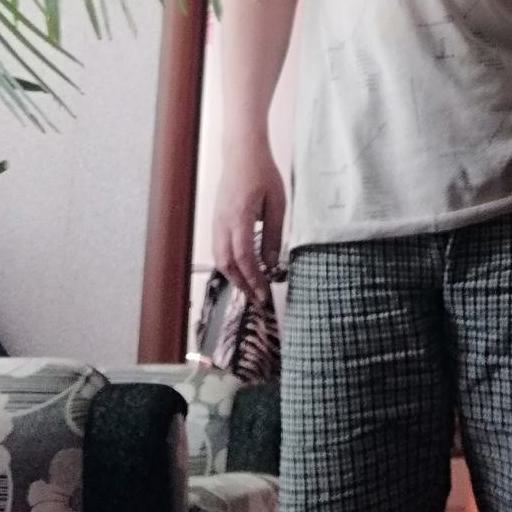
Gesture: no_gesture